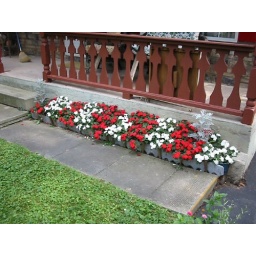
The flower bed along the front of my parents house, in Niagara-On-The-Lake, Ontario Canada.